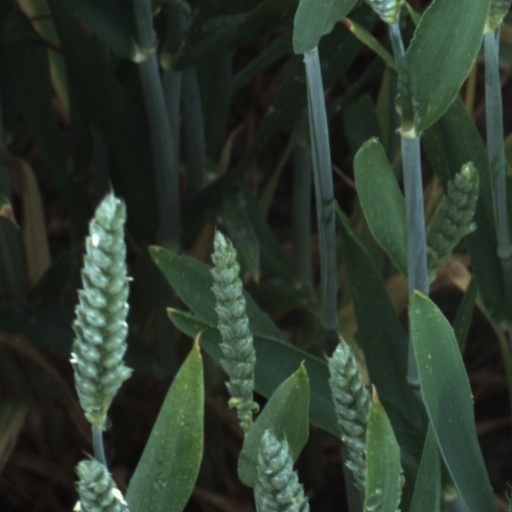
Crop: wheat